Chromalox, Inc.

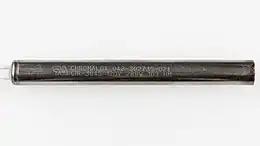
Cartridge heater from inside a solid ink printer

Chromalox, Inc. manufactures and supplies electric heat and control products for industrial heating applications in the U.S. and internationally. Based in Pittsburgh, Pennsylvania, the company has manufacturing facilities in Ogden, Utah; La Vergne, Tennessee; Nuevo Laredo, Mexico; and Soissons, France. Chromalox also provides engineering and sales expertise, as well as warehousing throughout North America, Europe and Asia. Sales and service are provided through sales representatives and distributors globally.